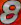
Number: 8